The Emperor Honorius Making Constantius His Co-Ruler

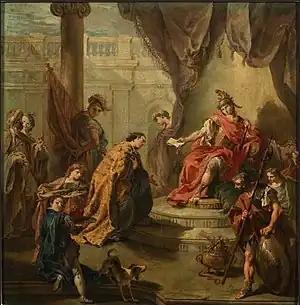
"The Emperor Honorius Making Constantius His Co-Ruler" (c. 1730) by Giambattista Pittoni

The Emperor Honorius Making Constantius His Co-Ruler is an oil on canvas painting by Giambattista Pittoni from "c." 1730. It has been in the Pushkin Museum, in Moscow, since 1924. It shows a rarely-painted scene from Roman history in which Honorius divided his power with Constantius, husband of Honorius's sister Galla Placidia.